Emin Pasha

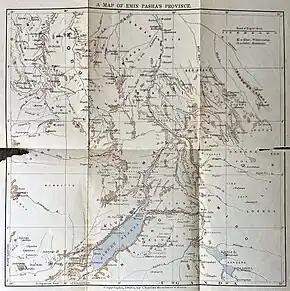

After 1876, Emin made Lado his base for collecting expeditions throughout the region. In 1878, the Khedive of Egypt appointed Emin as Gordon's successor to govern the province, giving him the title of Bey. Despite the grand title, there was little for Emin to do; his military force consisted of a few thousand soldiers who controlled no more than a mile's radius around each of their outposts, and the government in Khartoum was indifferent to his proposals for development. He showed himself to be a bitter foe of slavery. In 1879 General Gordon gave Frank Lupton command of a flotilla of river steamers to relieve Emin. When Lupton reached Lado almost two years later he found that Emin did not want to be relieved. He became Emin's deputy, in charge of the Latuka district based at Tarangole.